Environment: real
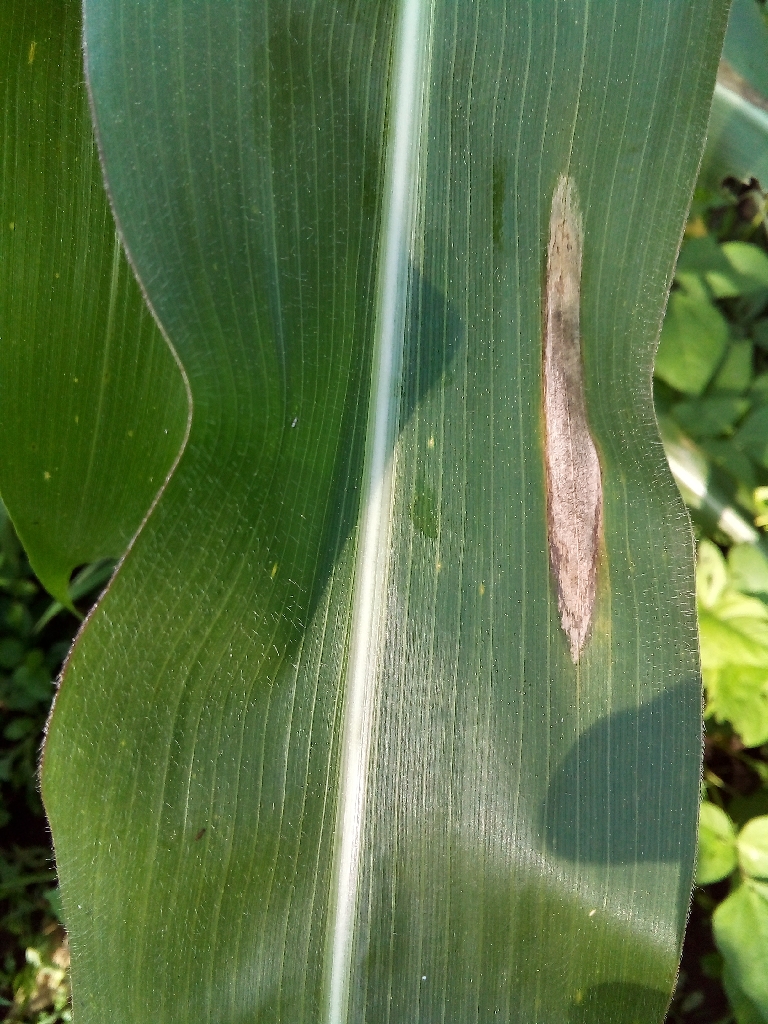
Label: northern_corn_leaf_blight